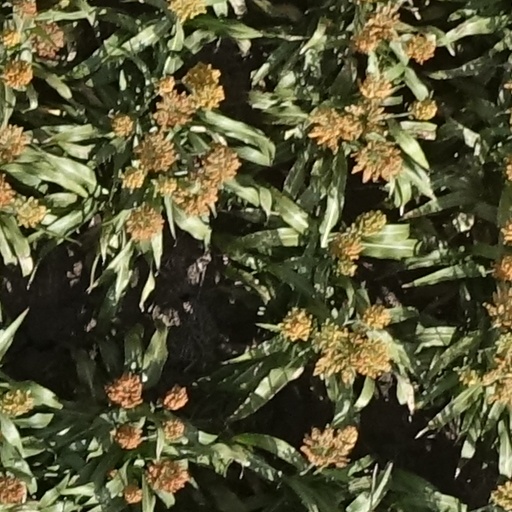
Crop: sorghum